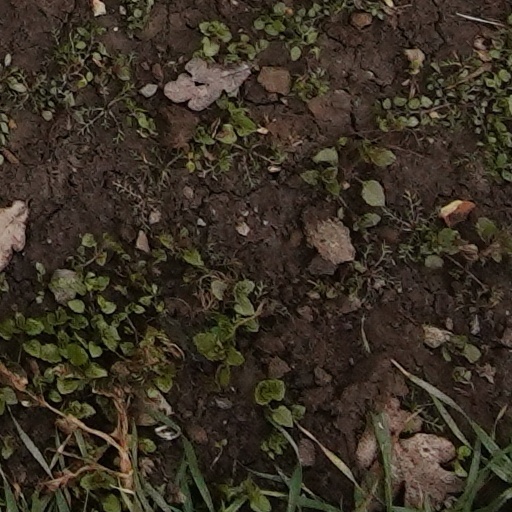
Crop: wheat